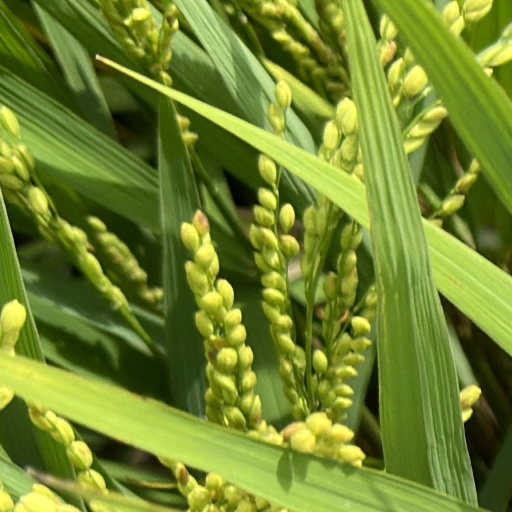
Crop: rice